Who Can Be Happy and Free in Russia?

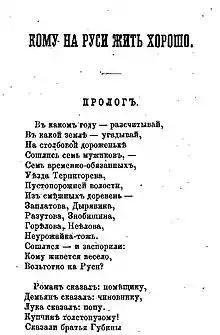
First page of the first edition

Who Lives Happily in Russia? is an epic four-part poem by Nikolai Nekrasov, which he started publishing in January 1866 in "Sovremennik" and "Otechestvennye Zapiski". Its fourth part, "The Feast for All the World" (1876–1877), remained unfinished.